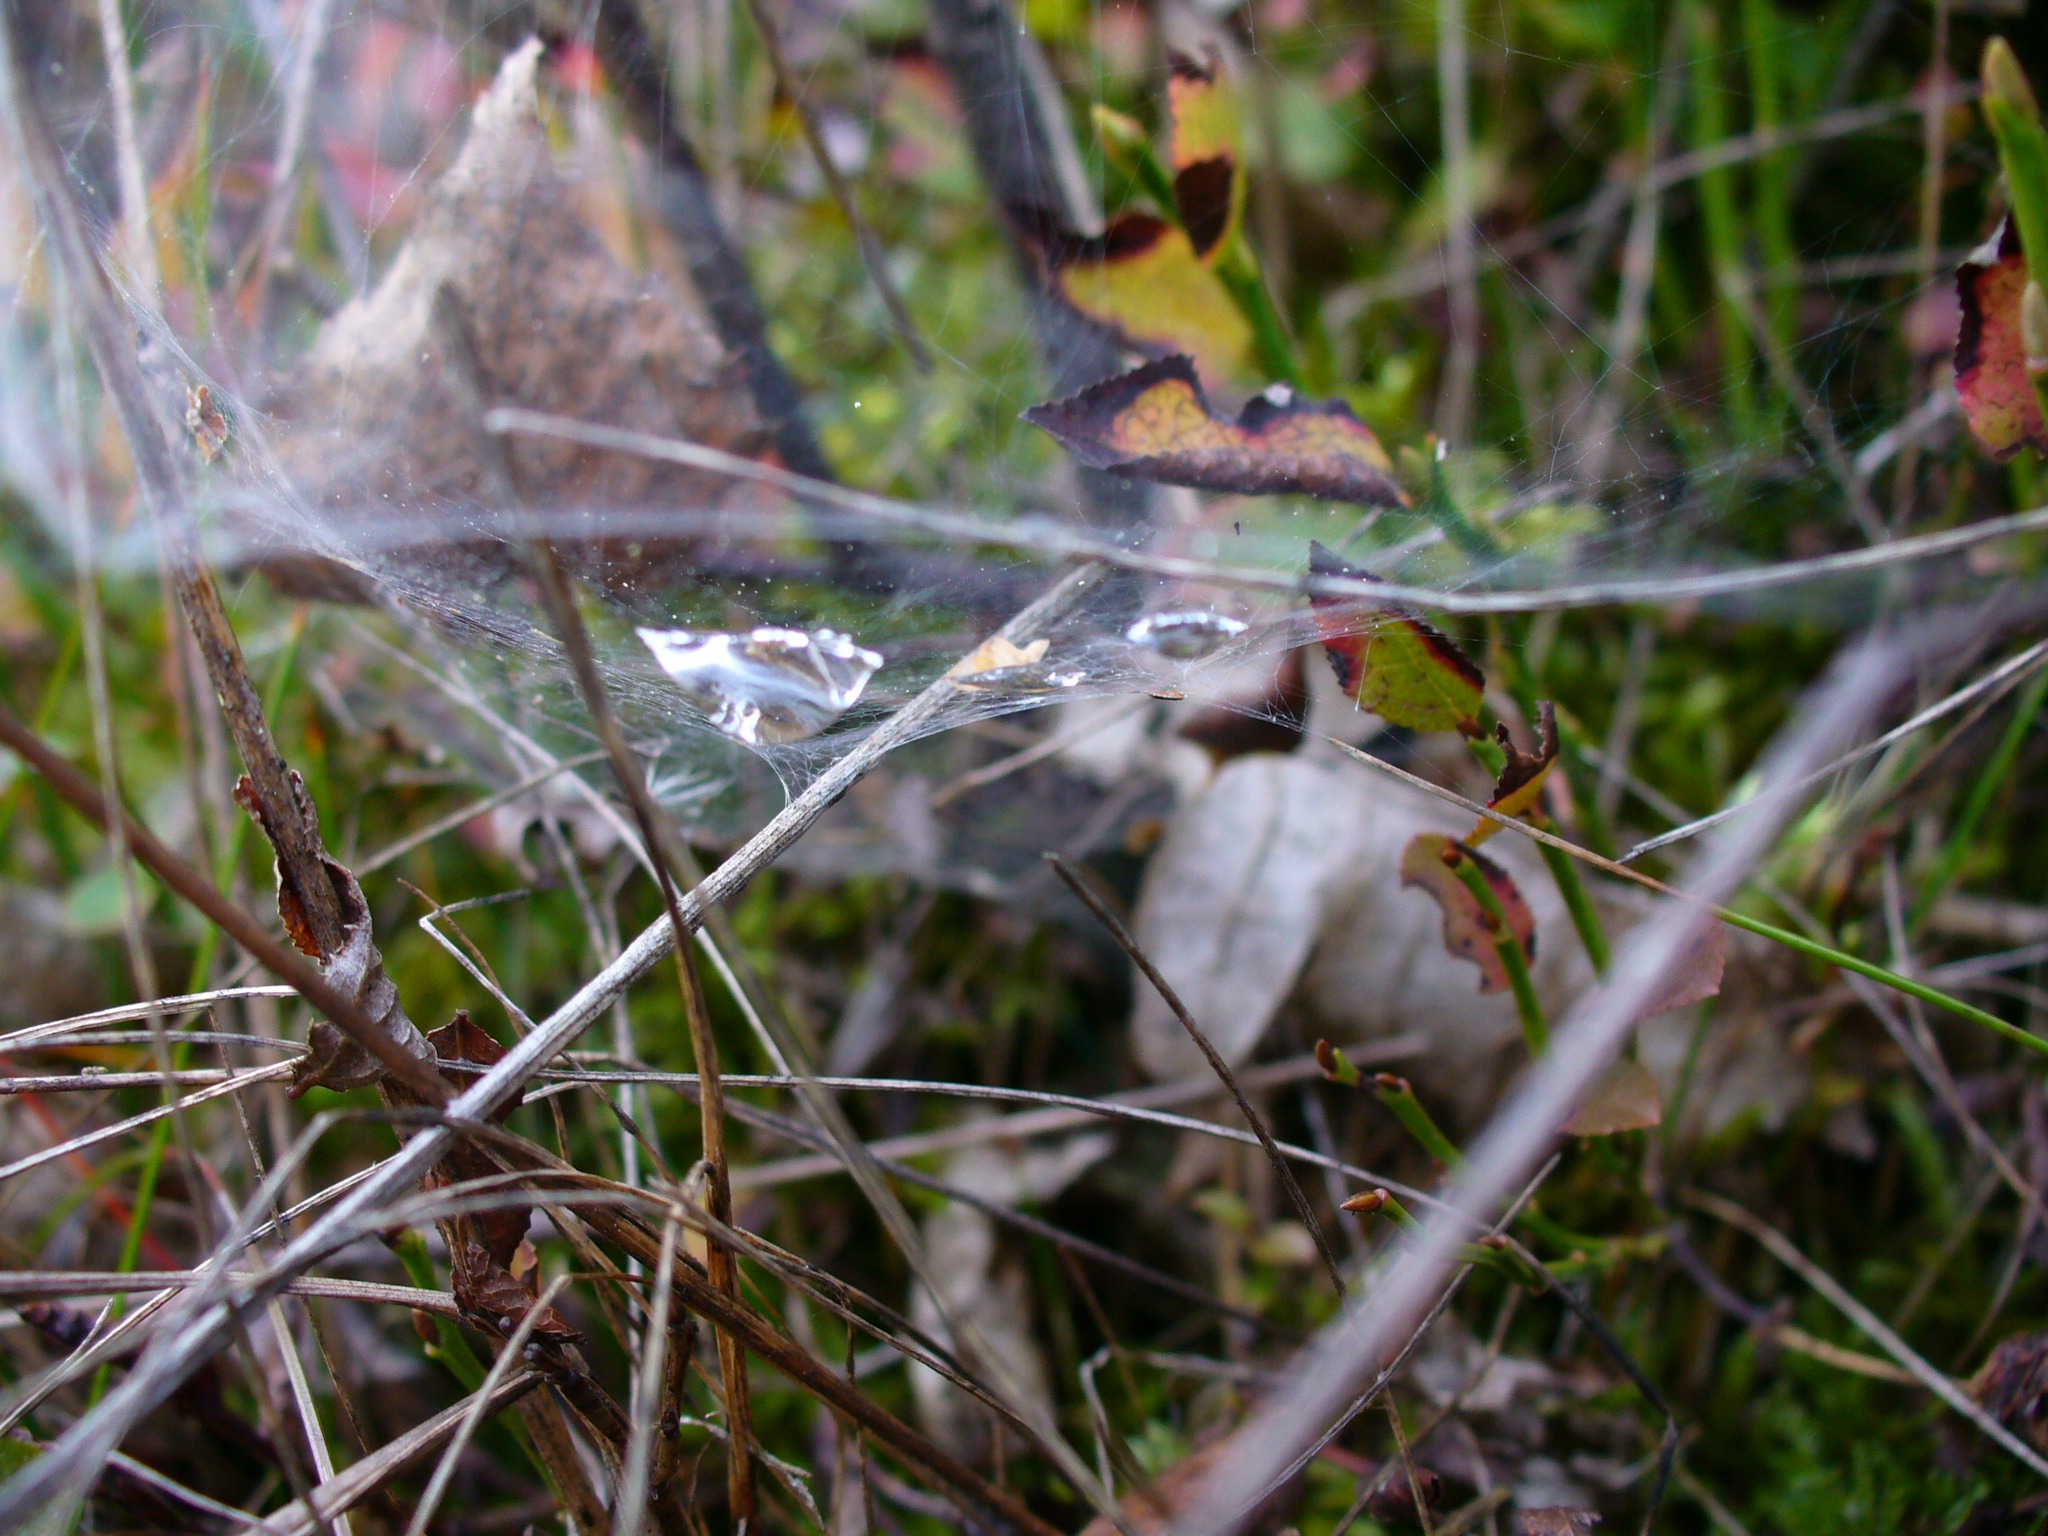
nature, forest, branch, dew, bird, fog, leaf, flower, wildlife, autumn, close, flora, fauna, cobweb, spider, leaves, vertebrate, sparrow, habitat, network, fall foliage, old world flycatcher, perching bird, gaeser